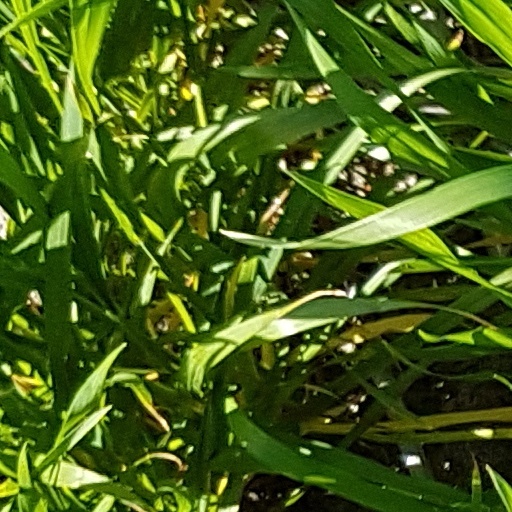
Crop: wheat